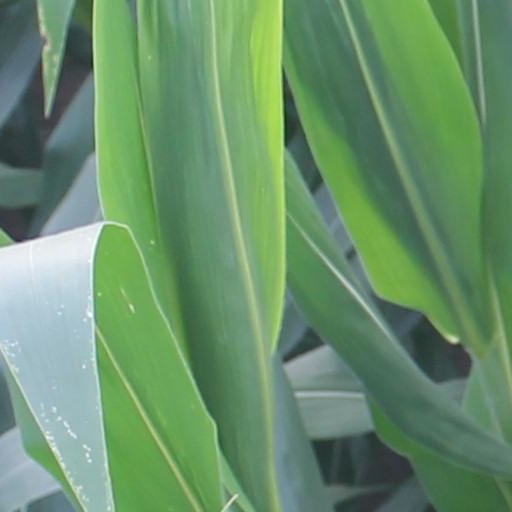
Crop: maize; corn